High-field domain

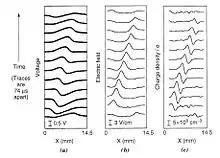
Fig. 9 Measured High-Field Domain in Ge (a) local voltage (b) local field (c) Electron Density, all as function of the distance between the two electrodes. In all figures the time is the family parameter and the scale each graph of the figure is identified by a bar at the lower left.

Such moving high-field domains are measured in p-Ge with (a) local voltage (b) field- and (c) carrier density oscillation (Fig. 9).